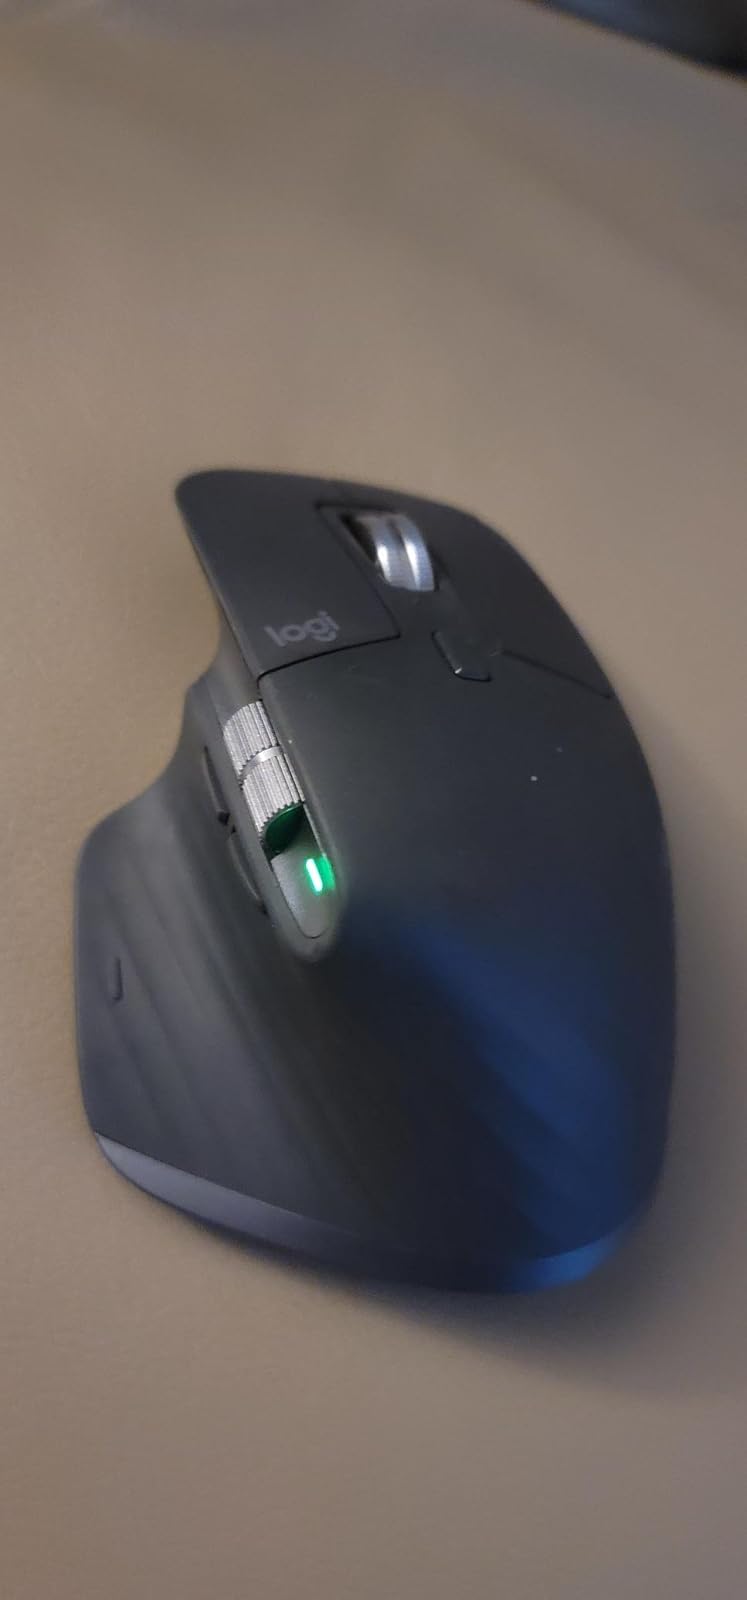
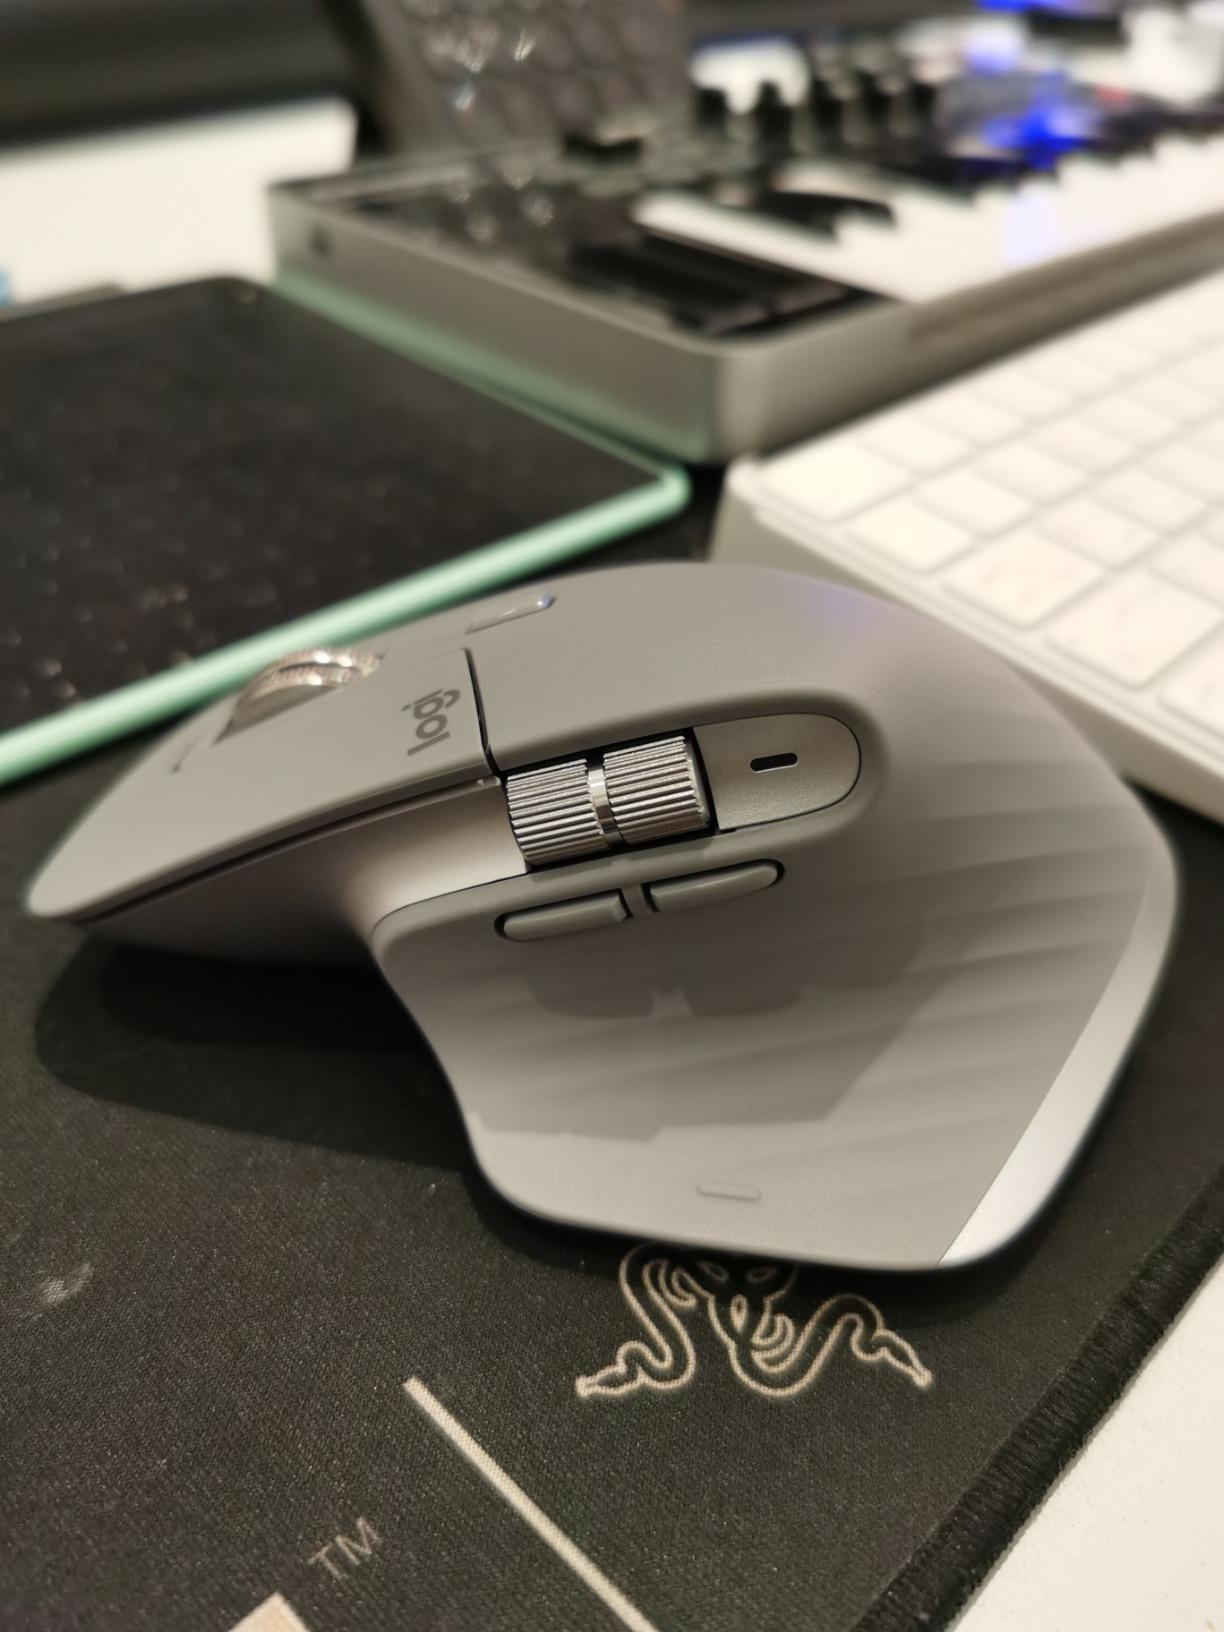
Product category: mouse
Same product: no